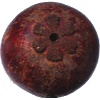
Label: mangostan